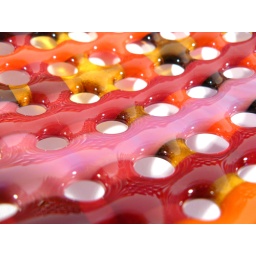
i love the way you can see the rest of the bowl reflected in the glass on this photo :)